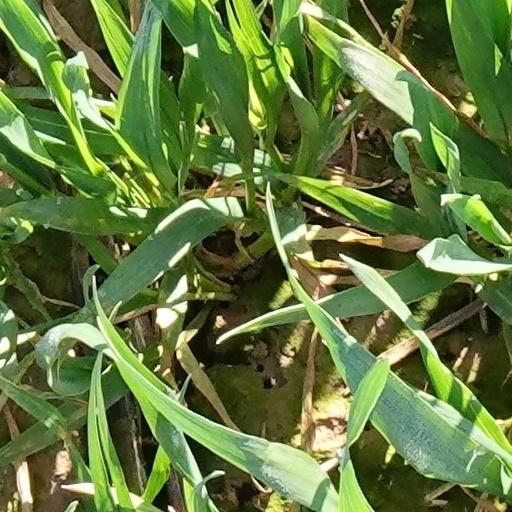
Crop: wheat